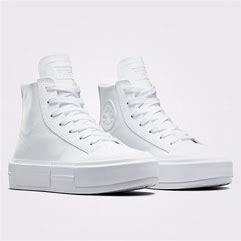
Brand: Converse
Model: Chuck Taylor All Star